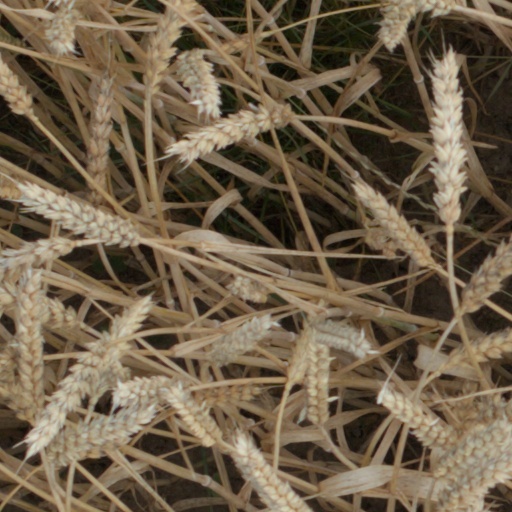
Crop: wheat